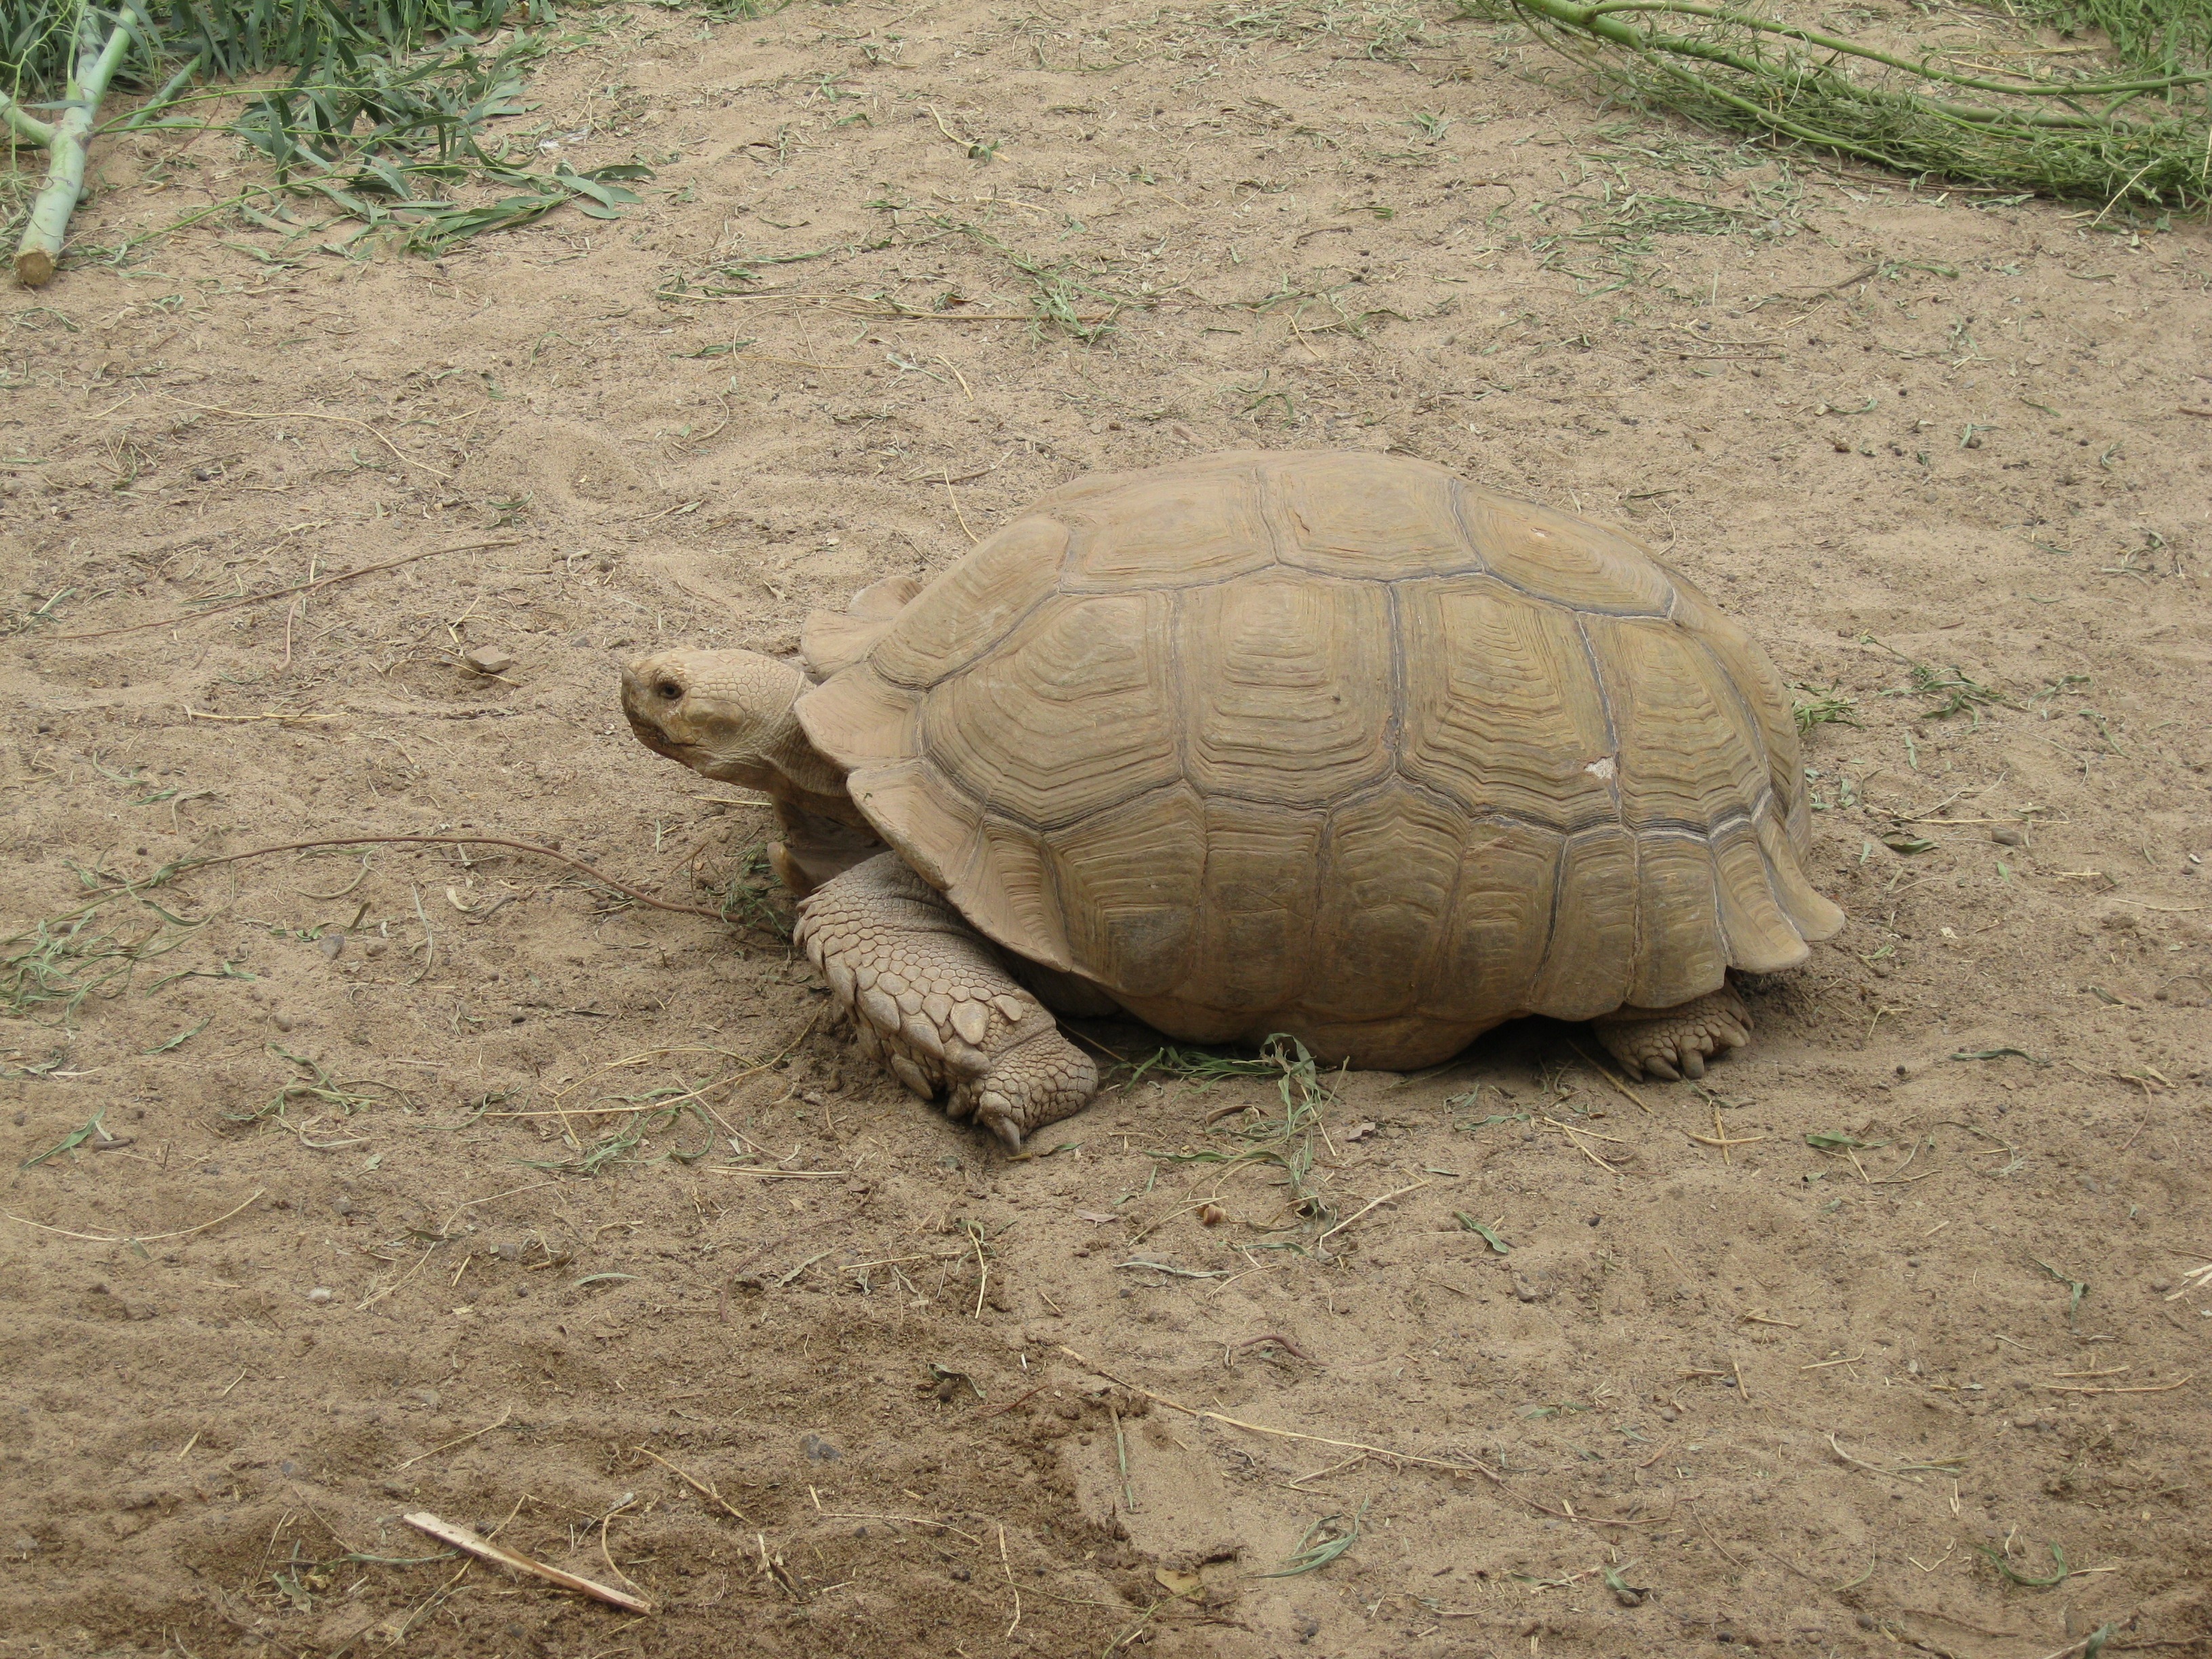
animal, wildlife, zoo, turtle, reptile, fauna, tortoise, vertebrate, meeresbewohner, water creature, giant tortoise, genuine tortoise, loggerhead, emydidae, rie enschildkr te